Metro Line M1 (Budapest Metro)

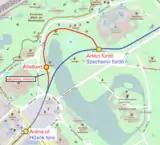
Map of the 1973 diversion

Between 1970 and 1973 the line underwent an extension and reconstruction of some sections. The most significant was the extension to Mexikói út. This involved the closure of the surface alignment through the Városliget, including both Állatkert and Széchenyi fürdő surface stations. In its place a new underground alignment was adopted, passing below the Városliget and serving a new underground through station at Széchenyi fürdő. Állatkert station was not replaced.